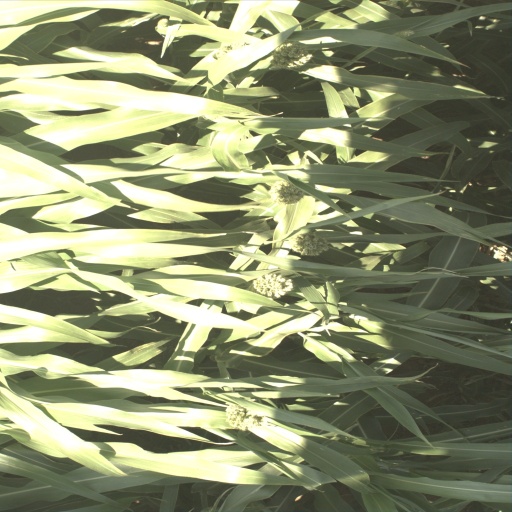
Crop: sorghum